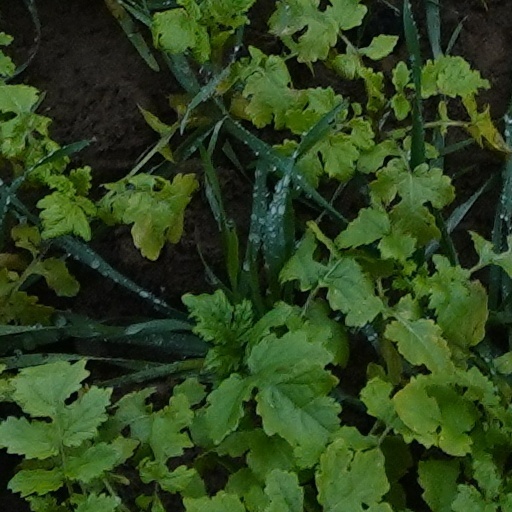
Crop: wheat